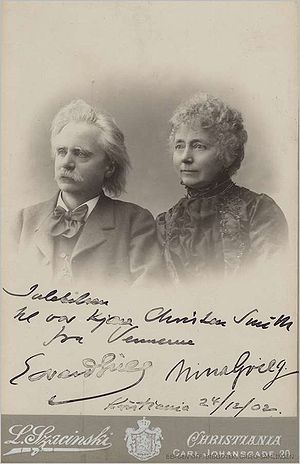
Edvard Grieg / Liv og gerning / Omflakkende år
Edvard og Nina Grieg
Edvard Hagerup Grieg var en norsk komponist og pianist. Han er en af de få nordiske komponister, som har opnået verdensberømmelse. Blandt hans mest kendte kompositioner er musikken til Henrik Ibsens Peer Gynt og klaverkoncerten i A-mol, hans eneste. Den fik ikke stor anerkendelse blandt kunst- og musikeliten, da den først udkom i 1868, men den fik hurtigt stor folkelig succes, specielt i USA. Den verdensberømte pianist Artur Rubinstein har i et interview fortalt, at han ikke anså koncerten som værende af væsentlig betydning, lige som de fleste i begyndelsen af 1900-tallet. Men han skiftede mening efter en middag med komponisten Sergej Rachmaninov, der roste den som den nok bedste klaverkoncert. A-mol-koncerten fik urpremiere i København i Casinos store sal. Grieg donerede penge fra koncerten til opførelsen af Unitarernes Hus på Østerbro.